Vic Anselmo

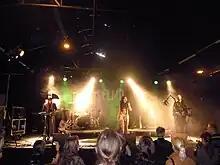
Vic Anselmo at the Gothic & Fantasy Fair in 2012

Vic Anselmo (born Viktorija Kukule; 21 March 1985, in Riga, Latvia) is a Latvian singer-songwriter who lives in Bochum, Germany. Starting out as a performer of gothic metal, Vic performed with her own band throughout her whole career amongst co-operations with several other musicians.